Jacob Boelen

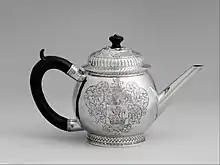
Teapot by Jacob Boelen, between 1690 and 1700, in the Metropolitan Museum of Art

Jacob Boelen (c. 1657 – April 4, 1729) was an early American silversmith, active in New York City. He was father to silversmith Henricus Boelen.